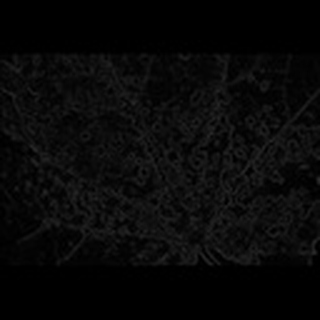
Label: cotton_powdery_mildew